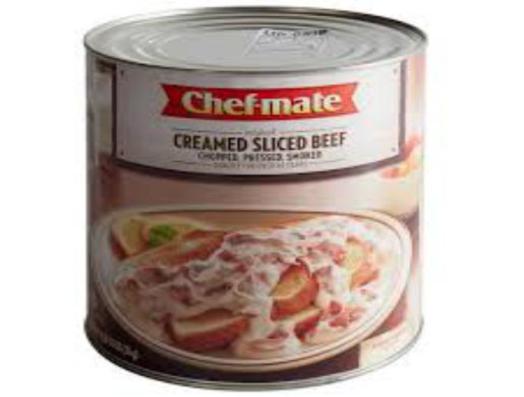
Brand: chef-mate
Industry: Food